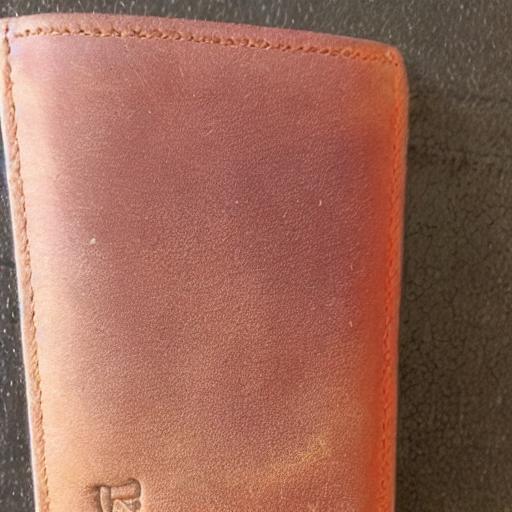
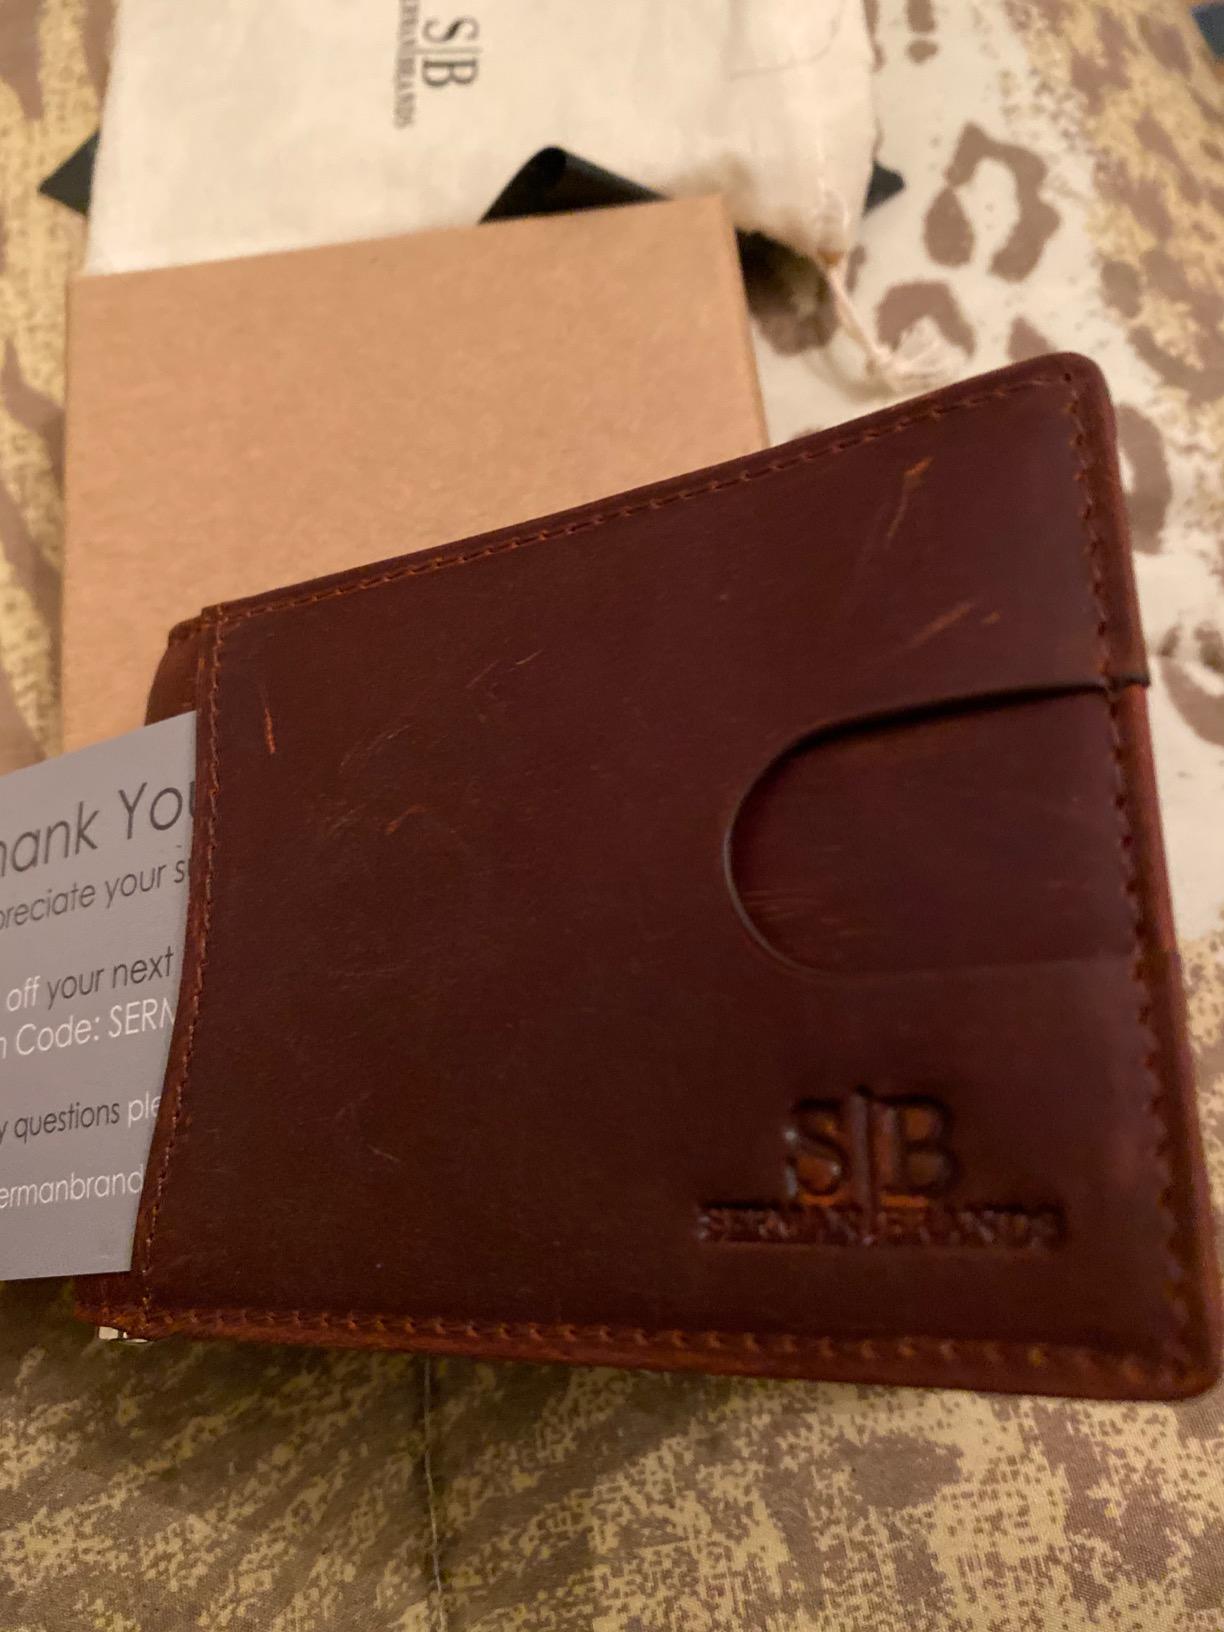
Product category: accessories_wallet
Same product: no